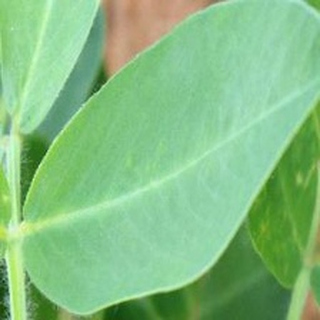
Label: healthy_groundnut